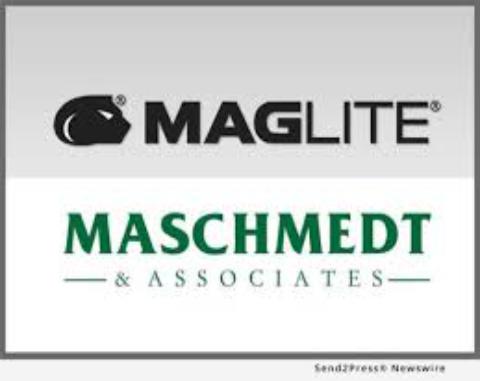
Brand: maglite
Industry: Necessities